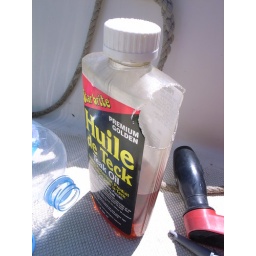
luckily this bottle was wedged in a shelf and didn't spill a drop!